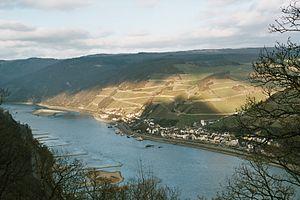
Assmannshausen est depuis l'incorpération en 1977 un quartier de Rüdesheim am Rhein dans l'Arrondissement de Rheingau-Taunus au Sud-ouest de Hesse et la commune du vin rouge la plus connue en Allemagne. Assmannshausen a plus de 1 000 habitants et est situé dans la Vallée du Haut-Rhin moyen faisant ainsi par du Patrimoine mondial de l'UNESCO.